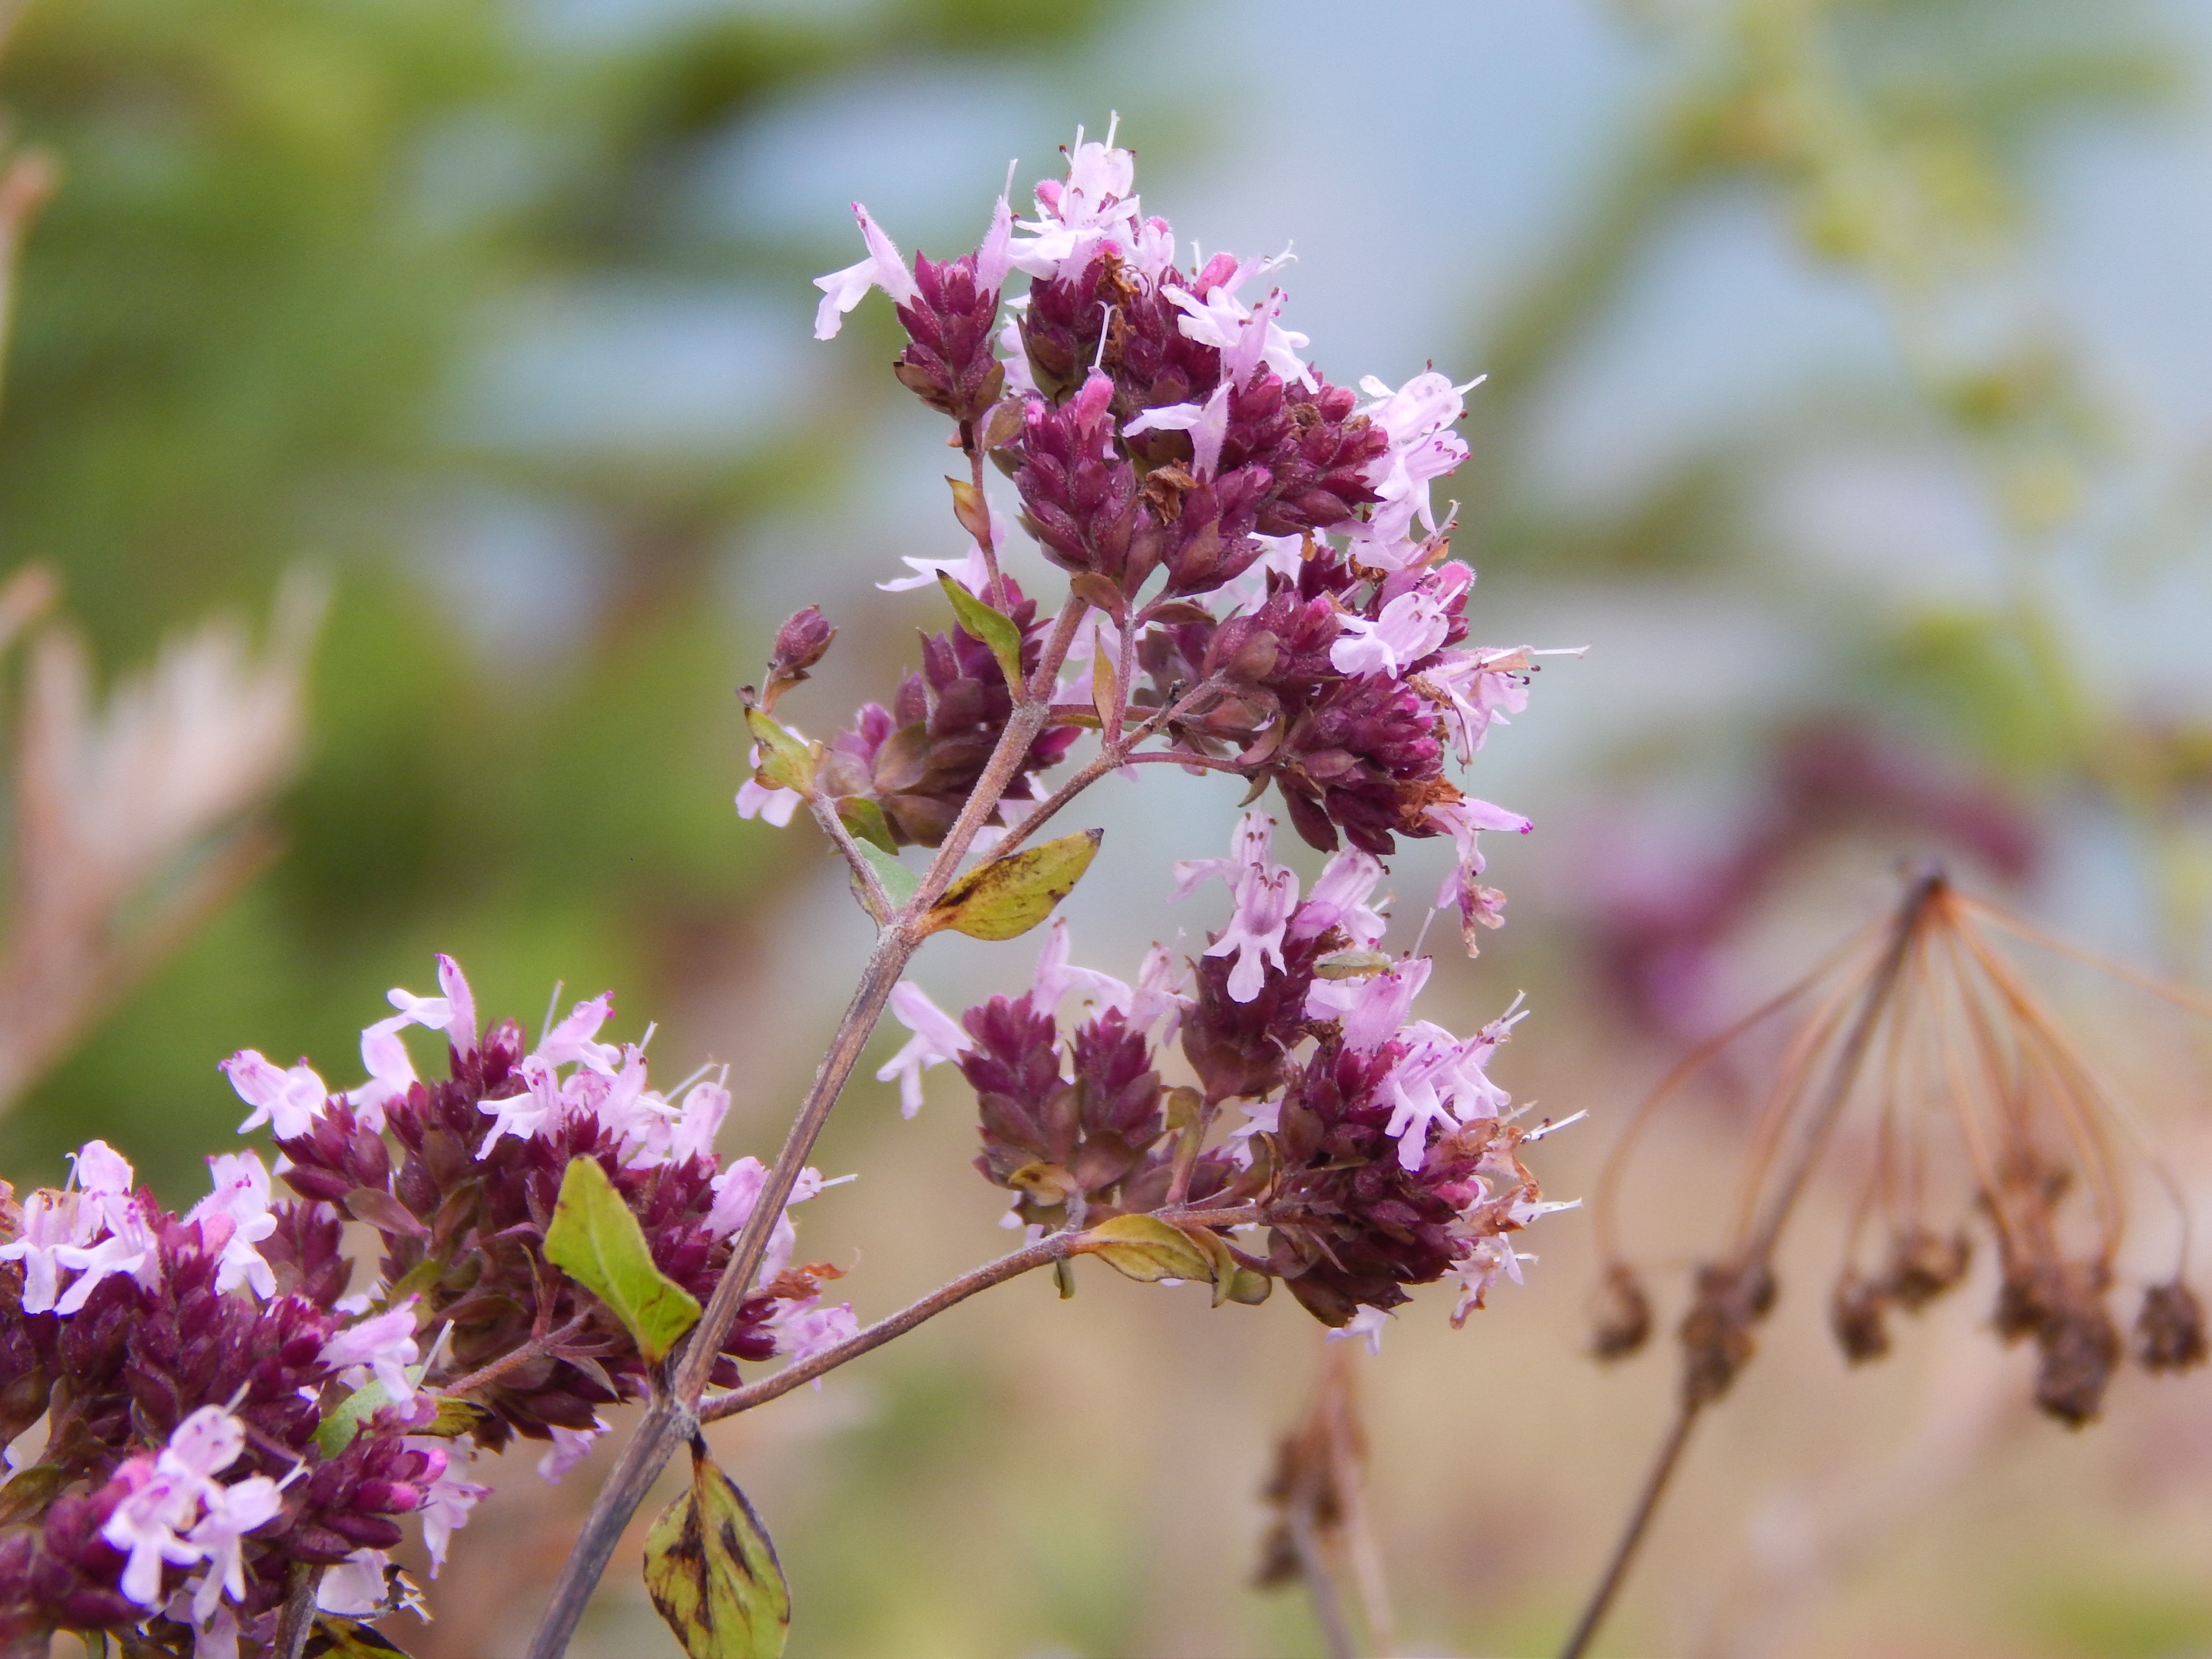
nature, branch, blossom, plant, flower, bloom, summer, spring, herb, produce, macro, botany, closeup, flora, wildflower, flowers, shrub, beautiful, lilac, marjoram, macro photography, handsomely, flowers of the field, beautiful flower, flowering plant, land plant